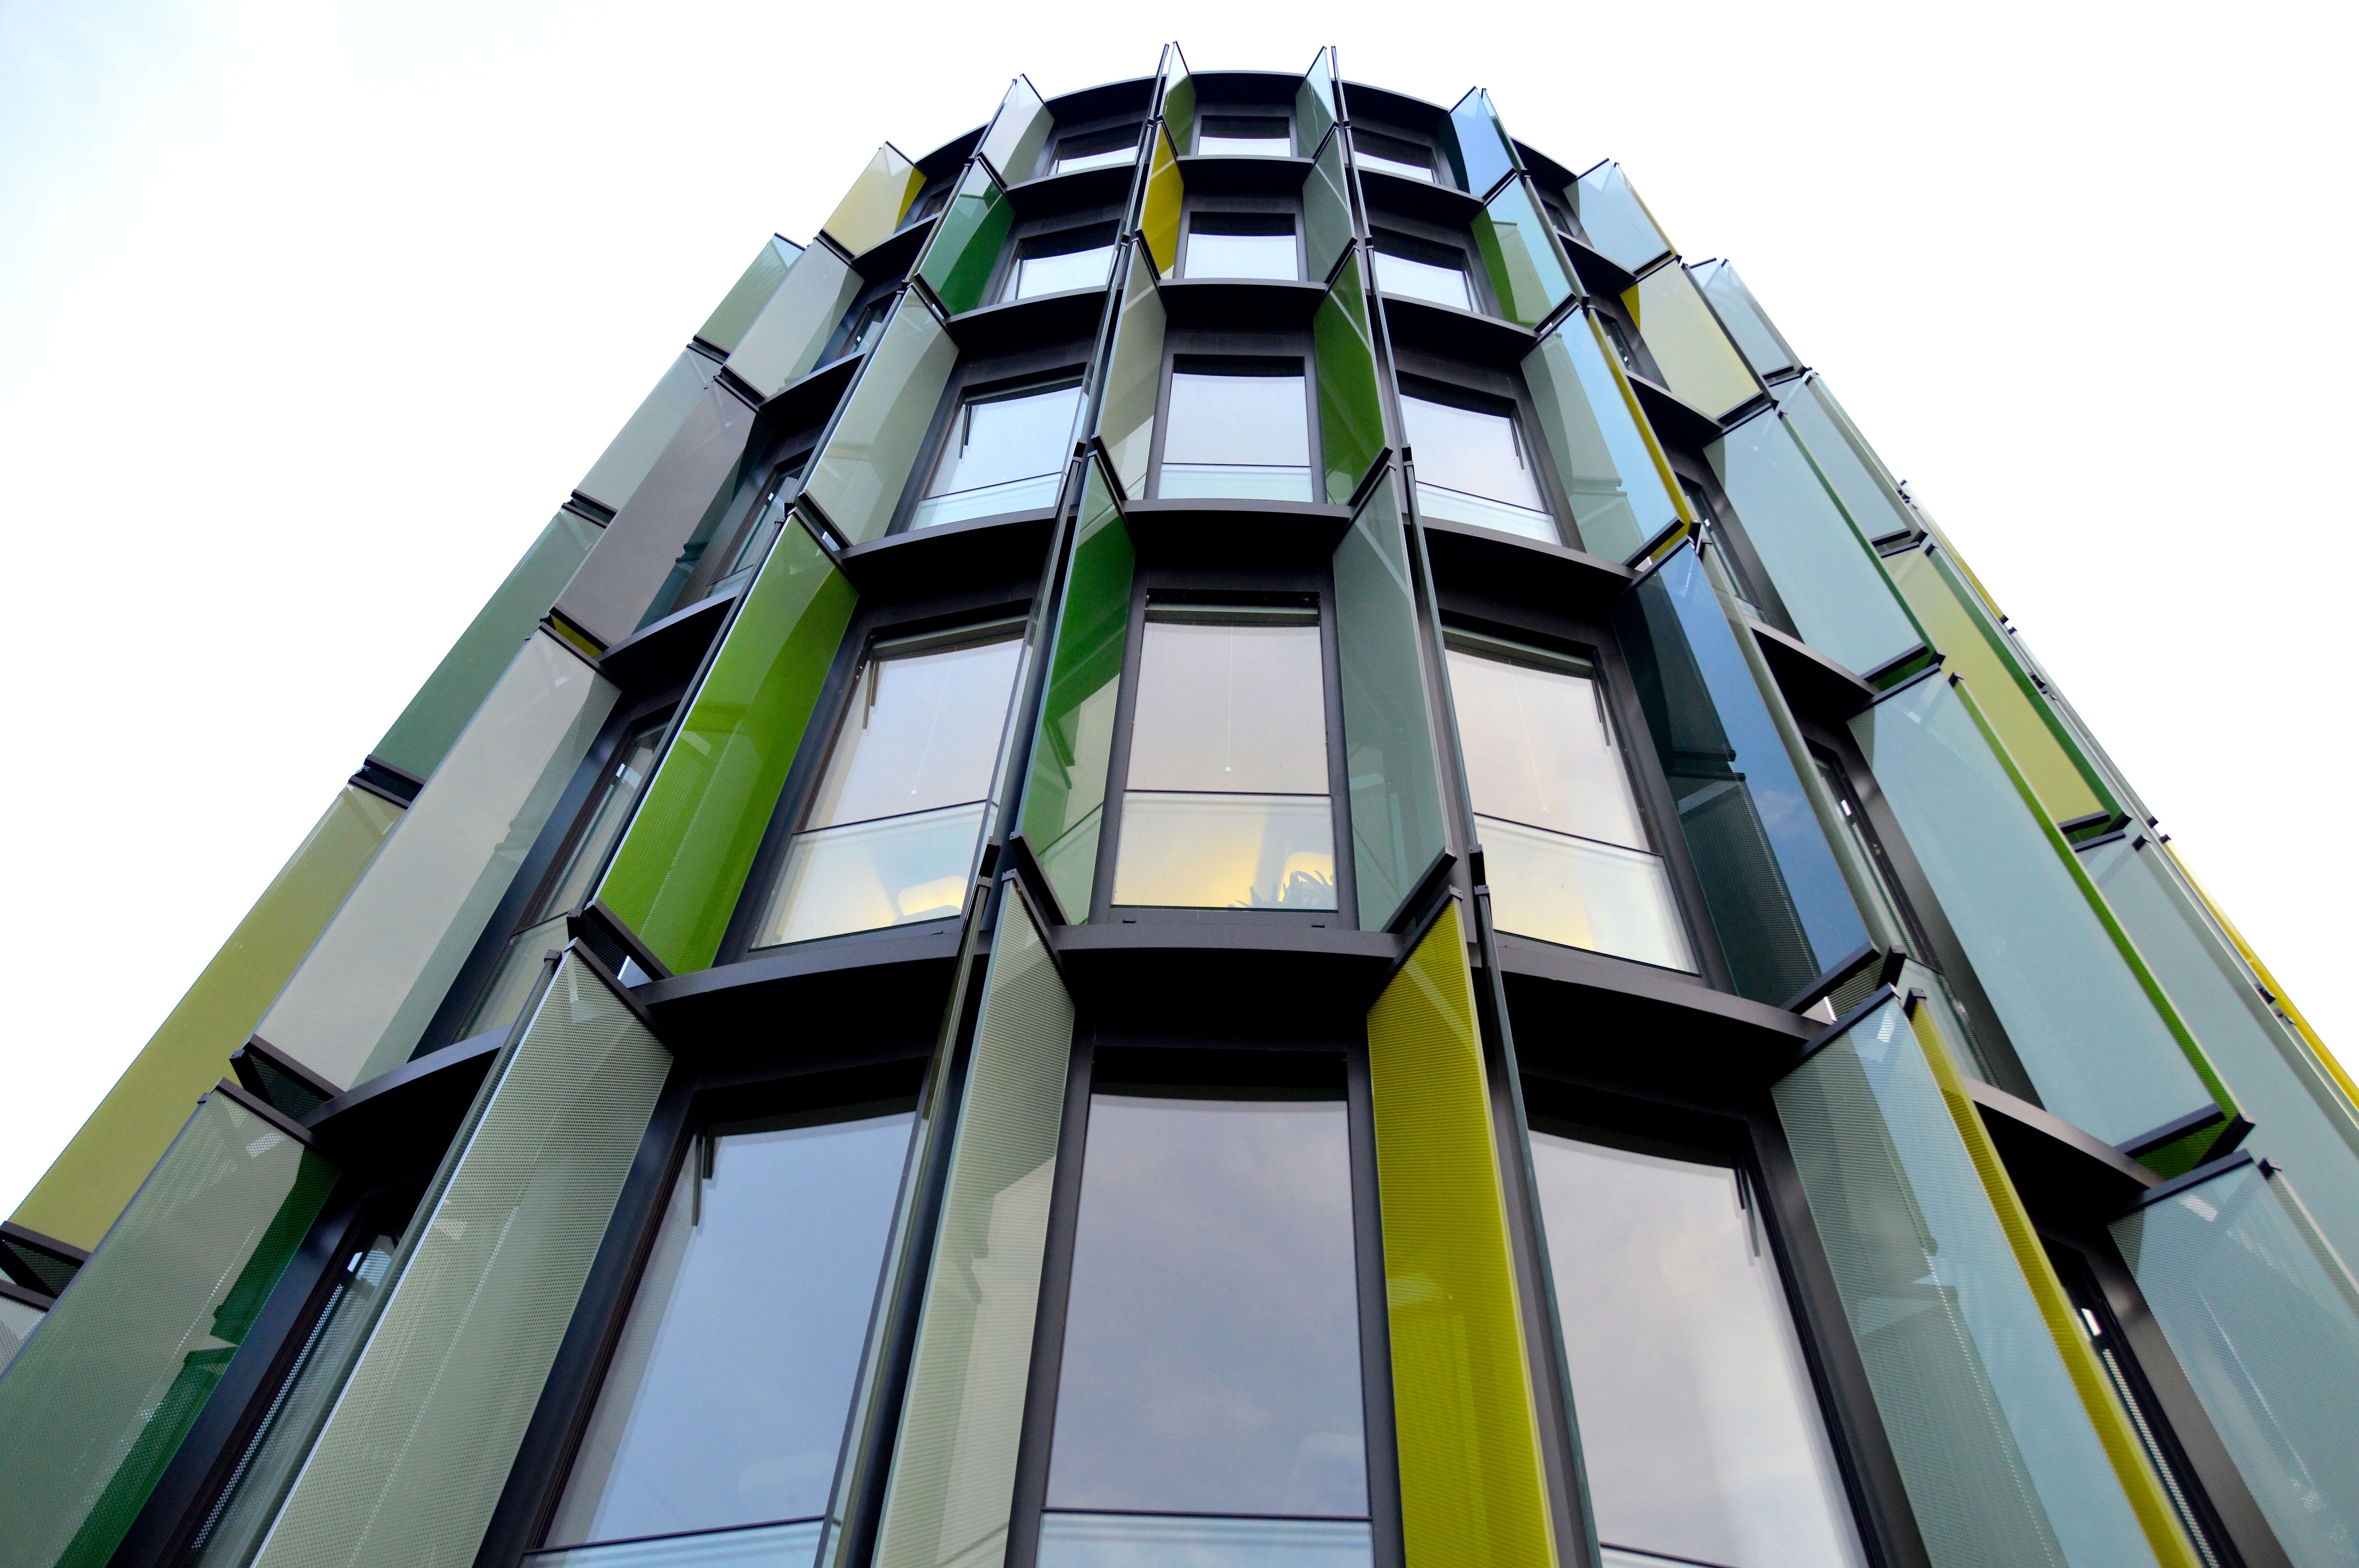
architecture, facade, building, commercial building, mixed use, metropolitan area, tower block, glass, daylighting, tower, window, apartment, symmetry, urban design